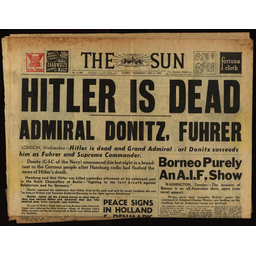
Label: paper